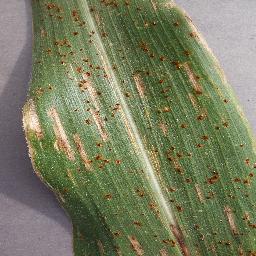
Label: Corn_(Maize)___Gray_Leaf_Spot_(Cercospora)